List of types of fur

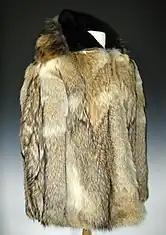
Wolf fur coat

Martens, the American equivalent of the sable, have a fur length of about one and one-half inches long. The color varies from pale grey to orange-brown and dark brown. The American pine marten sports a reddish brown coat and an orange-tinted throat, but their numbers in the wild were depleted until after the turn of the century. Their European cousin the stone marten is a paler beige color with a cream throat.